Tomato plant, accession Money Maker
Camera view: tilt-top (135 deg); turntable rotation: 180 degrees
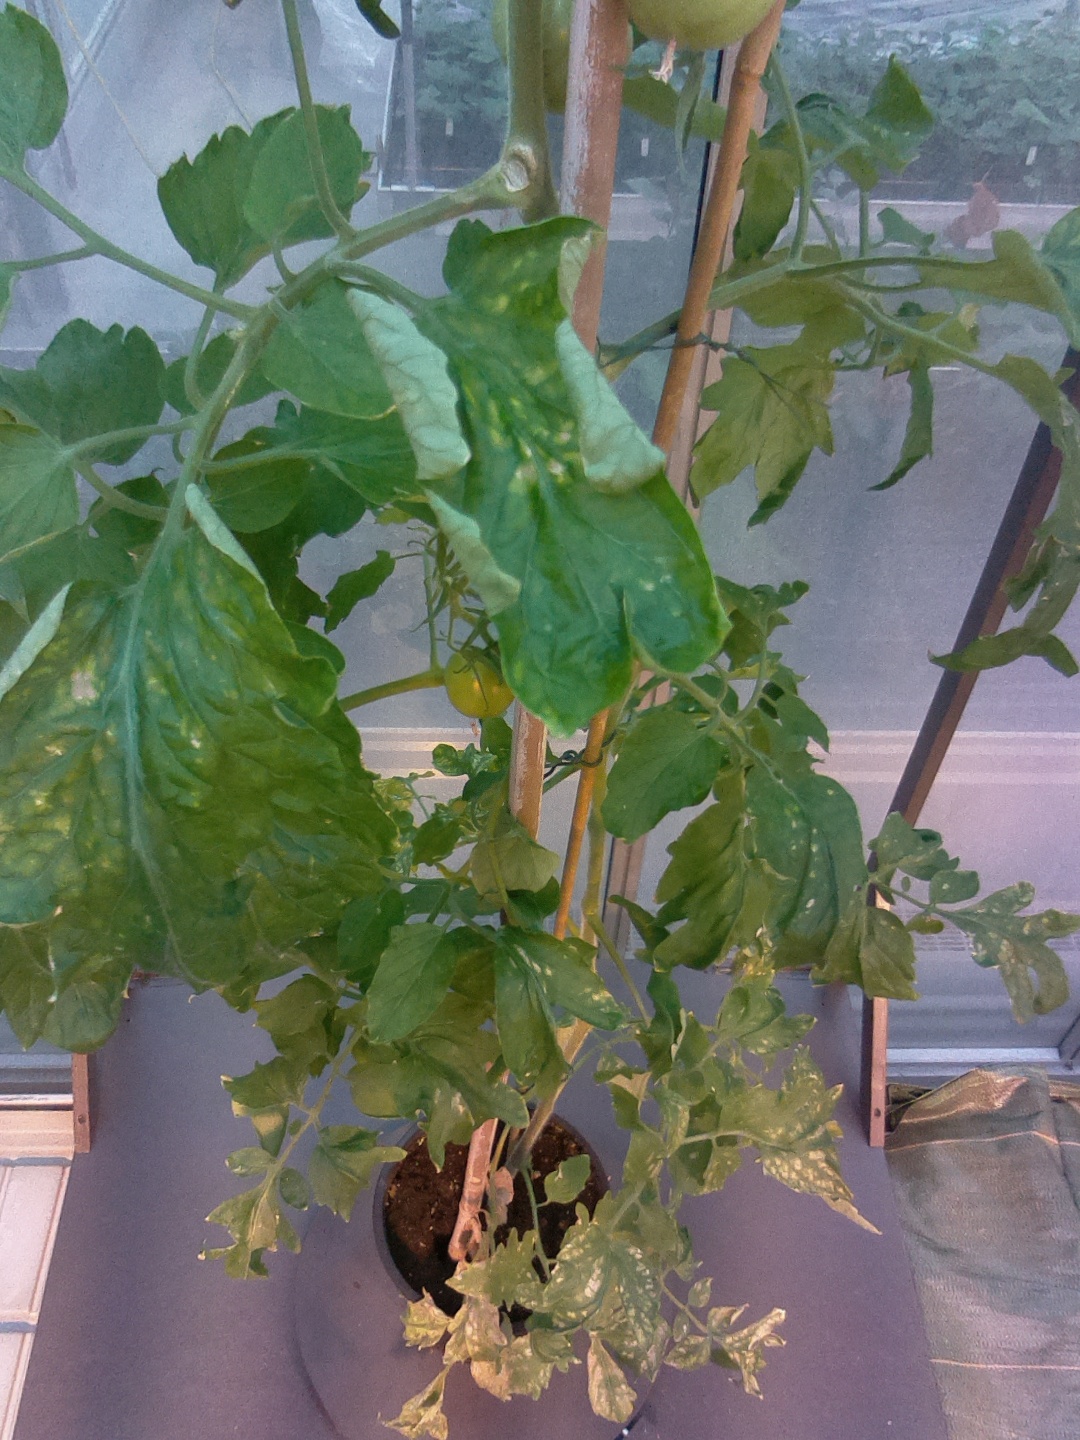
BBCH growth stage 74: 40%-50% of final fruit size